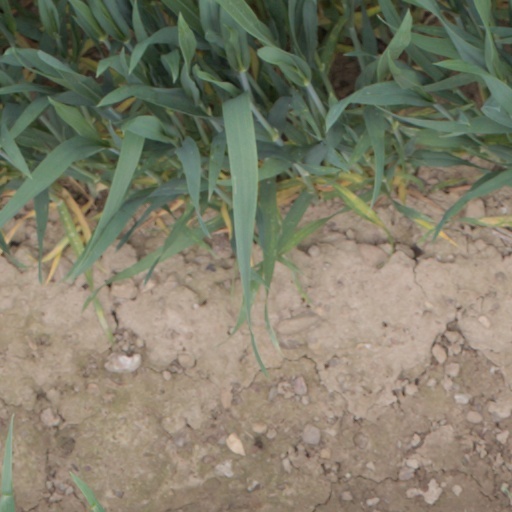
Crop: wheat